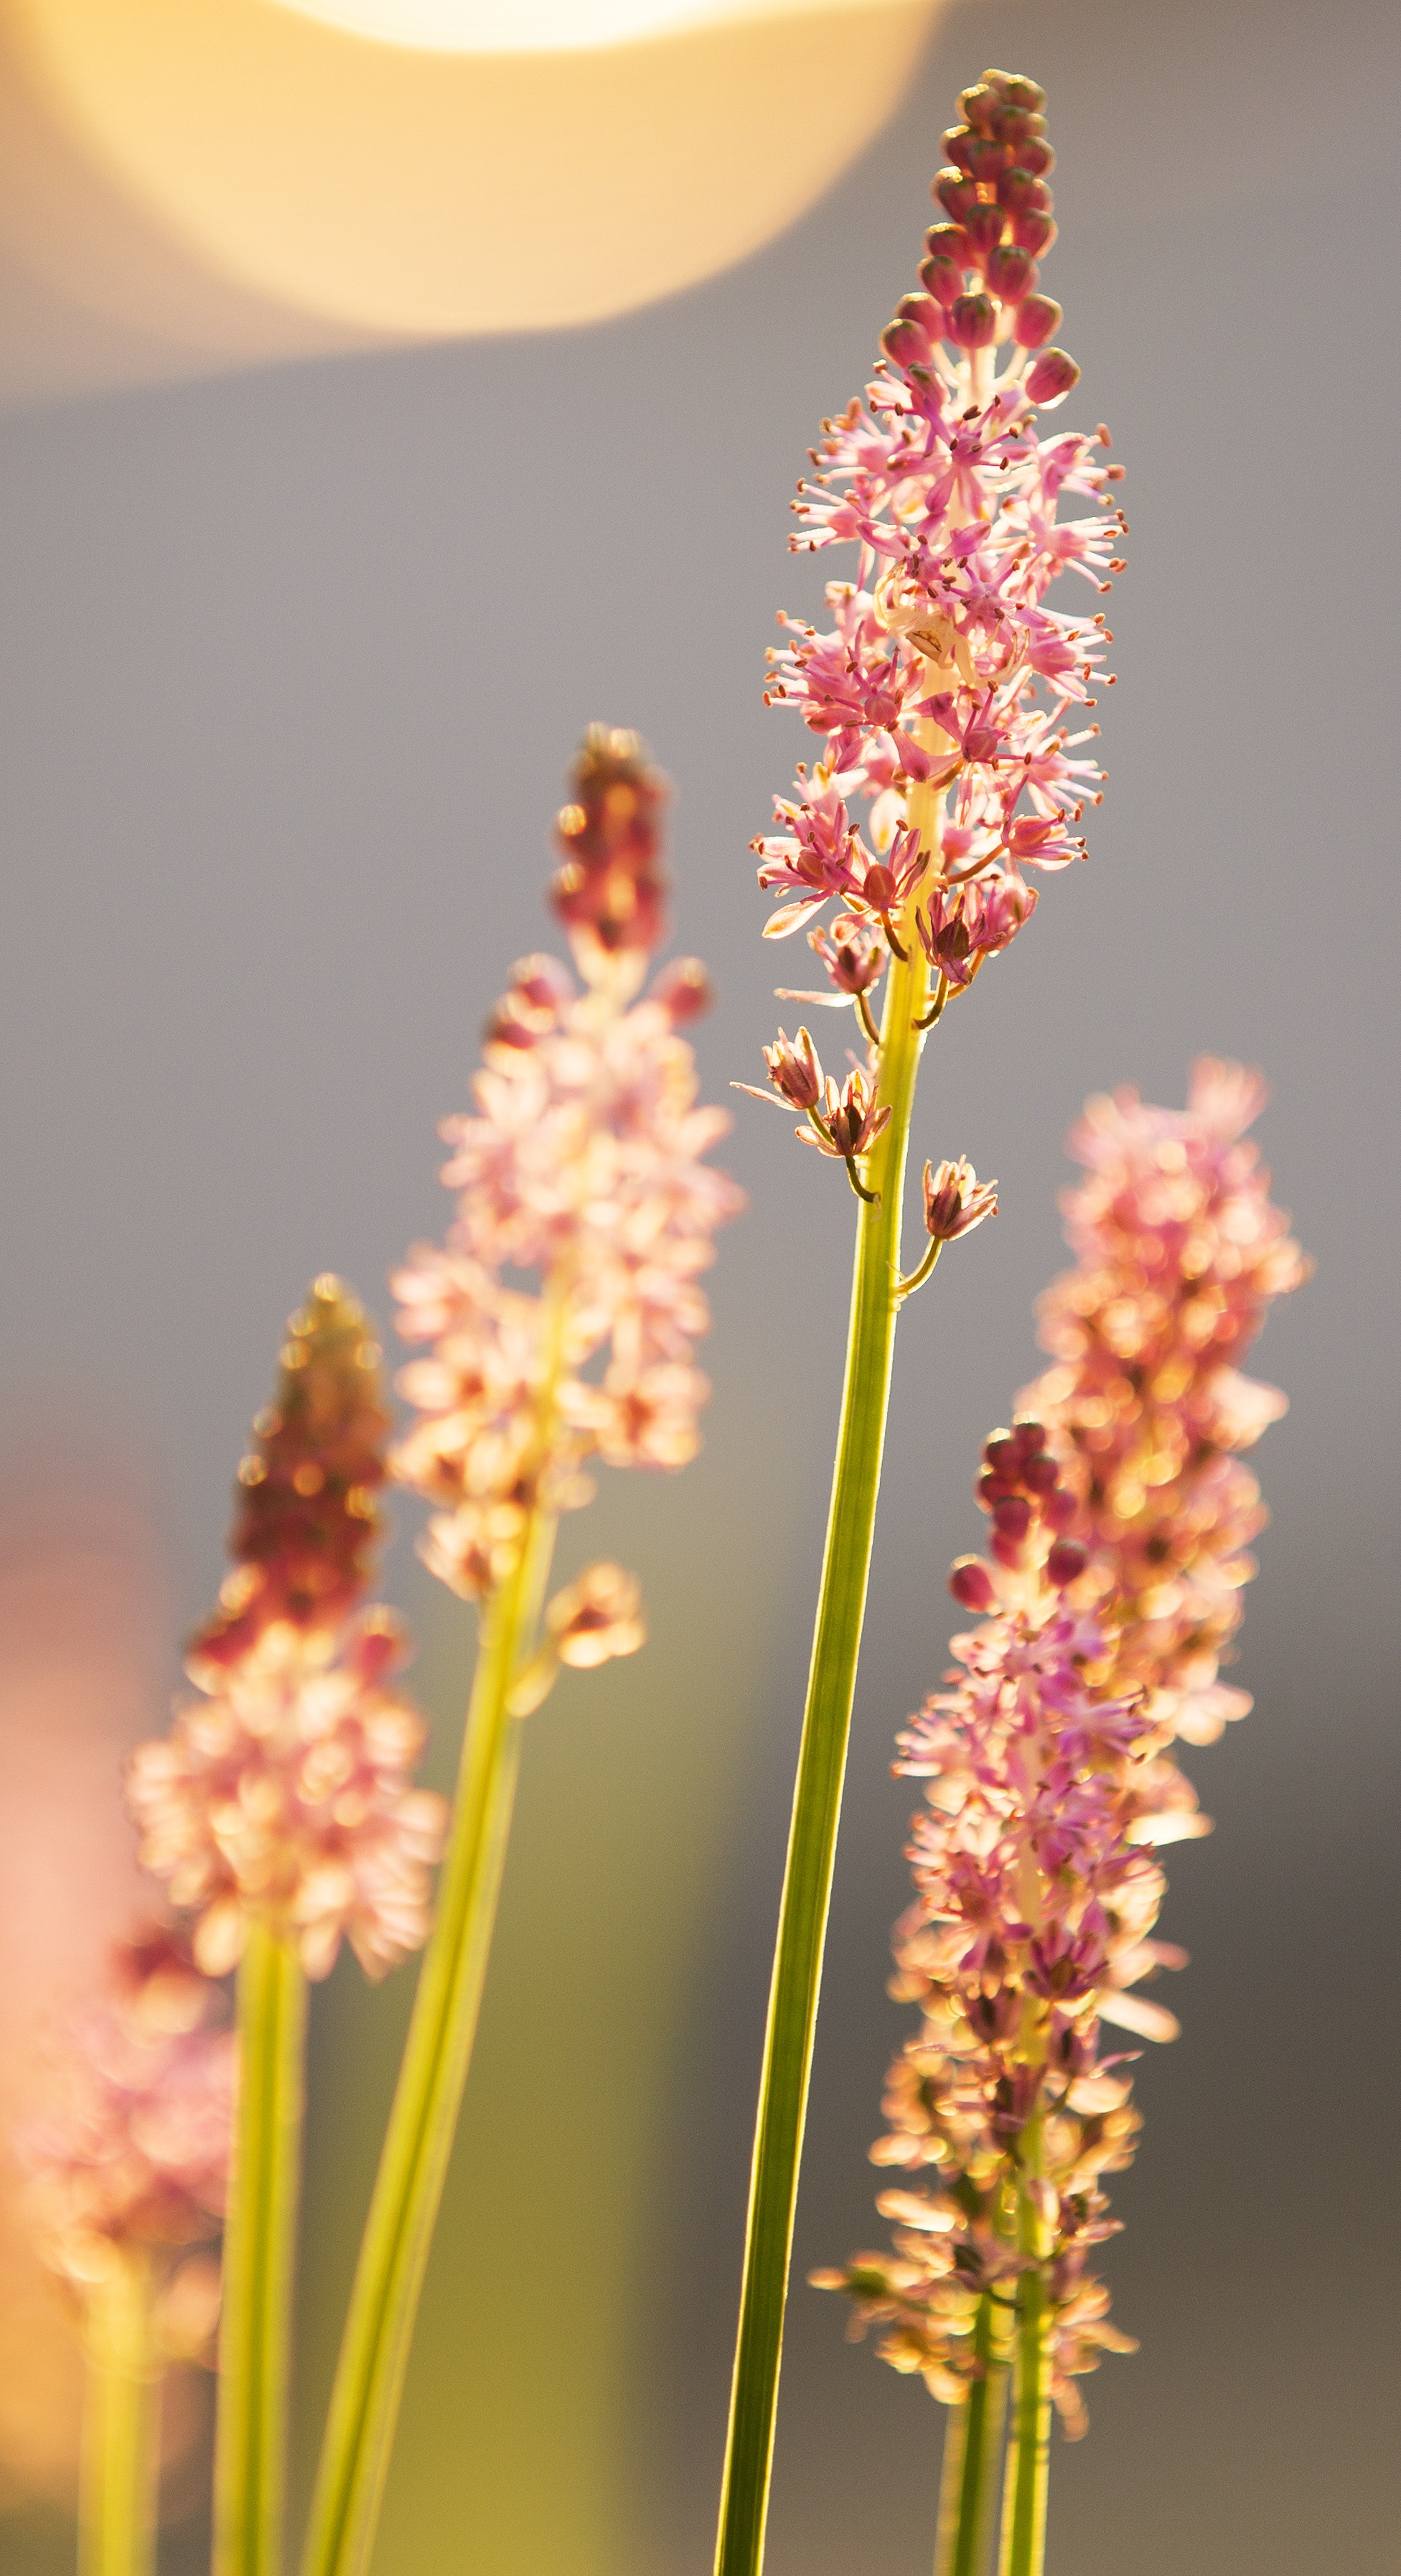
branch, blossom, plant, photography, leaf, flower, spring, botany, flora, wildflower, close up, fight, floristry, upward, macro photography, flowering plant, hard work, grass family, plant stem, land plant, enterprising